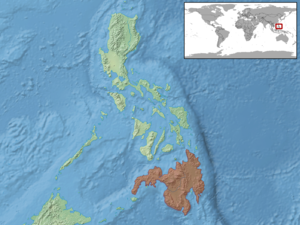
Lepidodactylus labialis est une espèce de geckos de la famille des Gekkonidae.